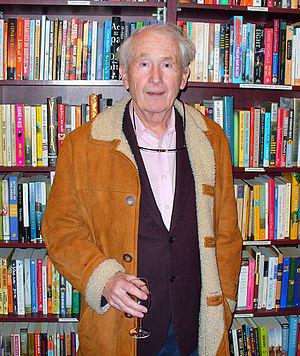
Francis « Frank » McCourt, né le 19 août 1930 à Brooklyn et mort le 19 juillet 2009 à New York, est un enseignant et écrivain américano-irlandais.